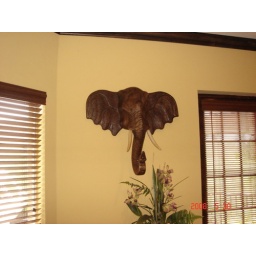
elephant in peter's office